Nitrous oxide (medication)

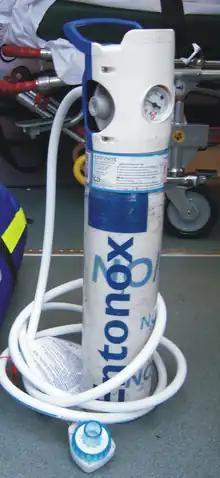
Entonox CD cylinder and giving set

Nitrous oxide, as medical gas supply, is an inhaled gas used as pain medication, and is typically administered with 50% oxygen mix. It is often used together with other medications for anesthesia. Common uses include during childbirth, following trauma, and as part of end-of-life care. Onset of effect is typically within half a minute, and the effect lasts for about a minute.